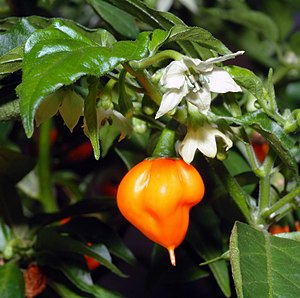
Scoville
Habaneroblomst og -frugt
Scoville-skalaen er en skala, der bestemmer smagen af en capsaicin-baseret frugt eller grøntsags styrke. Enheden på skalaen kaldes Scoville-enheder eller Scoville Heat Units.